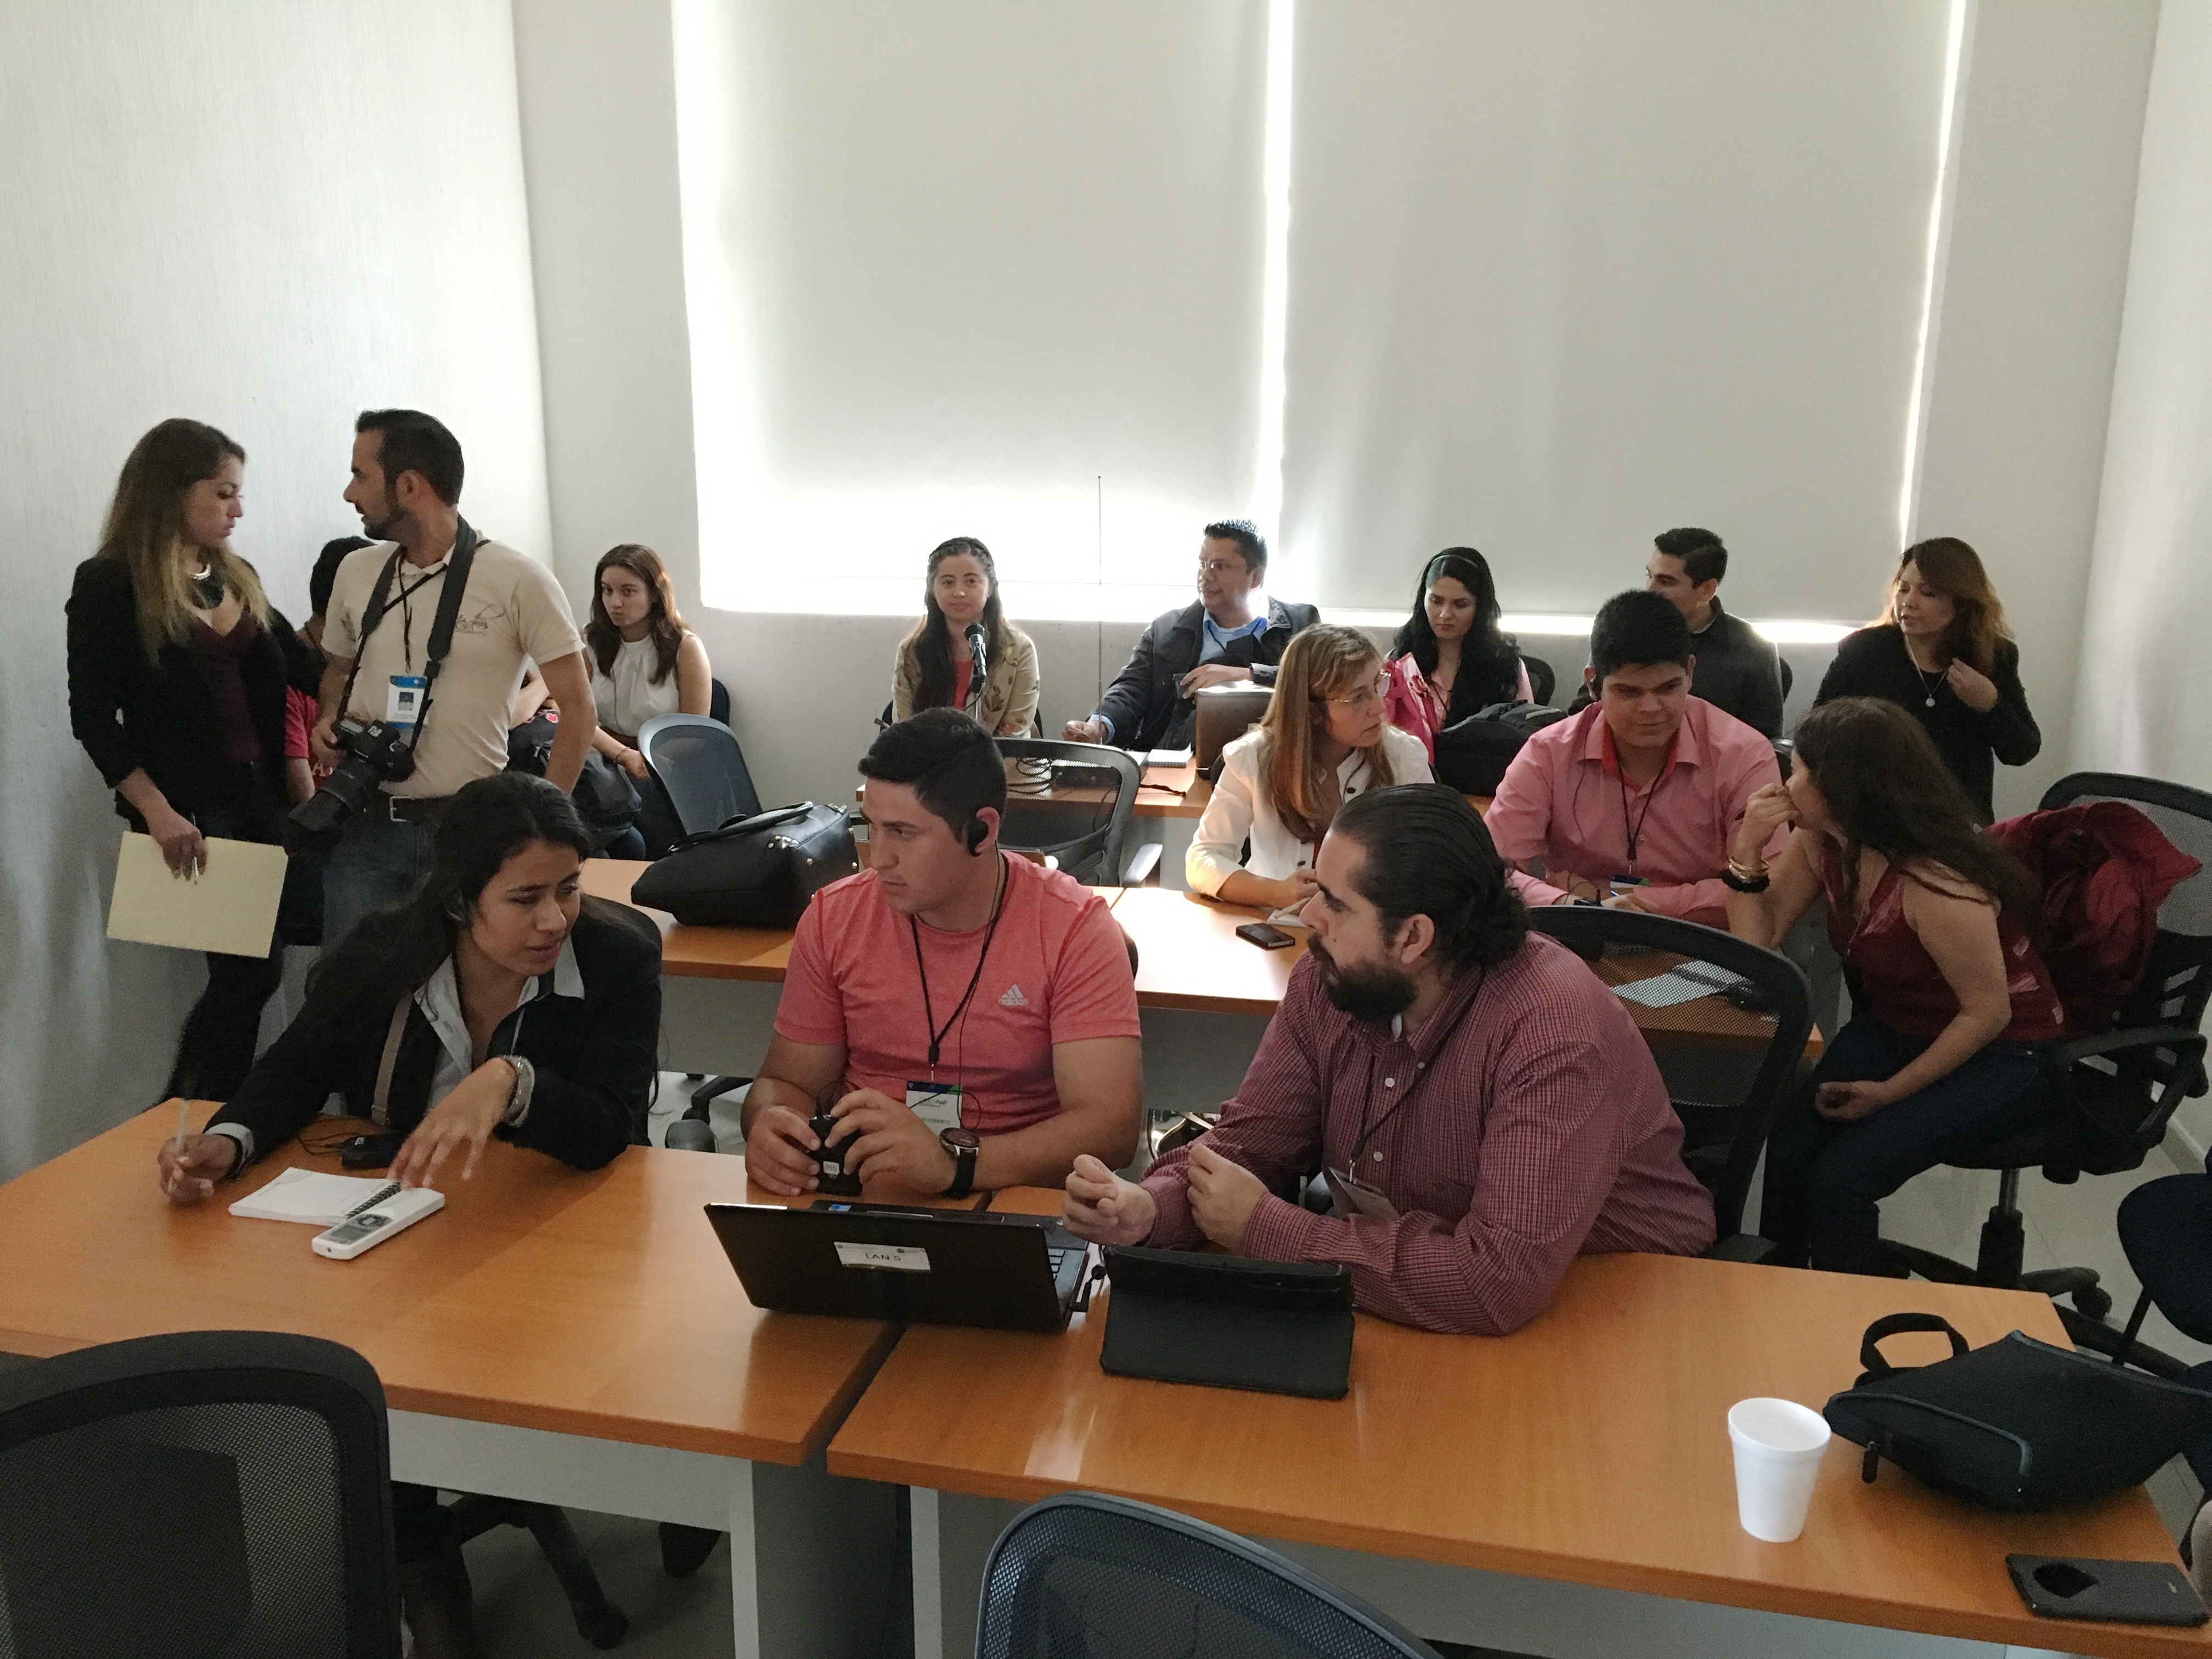
room, seminar